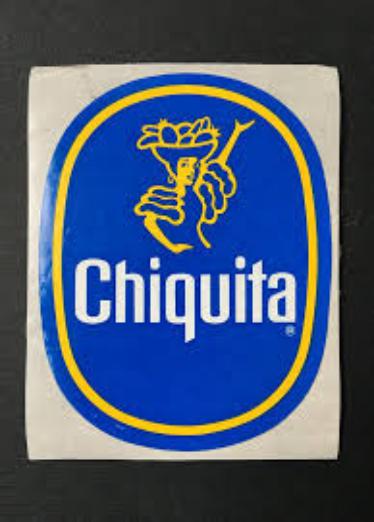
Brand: Chiquita
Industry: Clothes